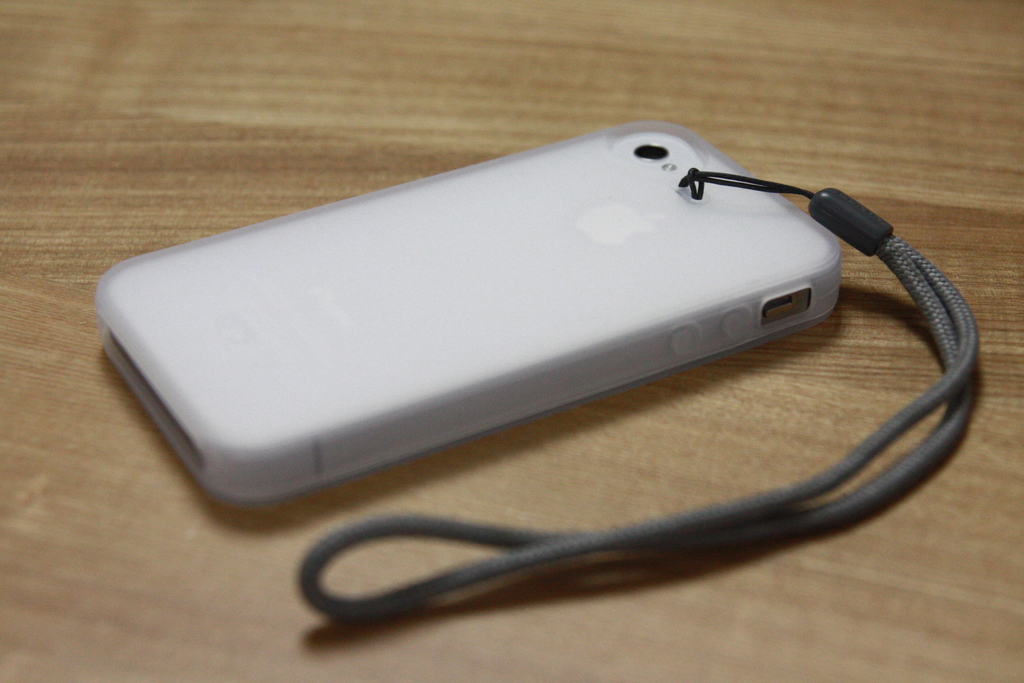
Label: others